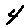
Label: 4